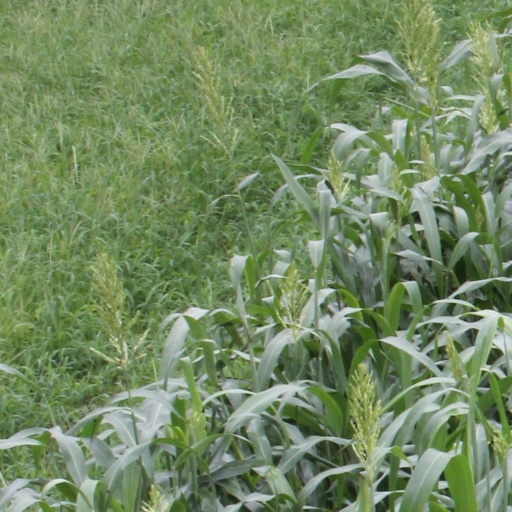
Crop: sorghum